Chinese mystery snail

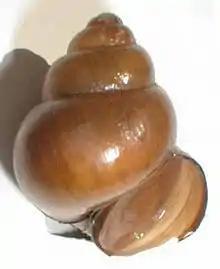
Shell of "Bellamya chinensis"

Species of the genus "Cipangopaludina" can be identified by their relatively large globose shells and concentrically marked opercula. The shell is conical and thin but solid, with a sharp apex and relatively higher spire and distant body whorl. This species has a small and round umbilicus and the spire is produced at an angle of 65–80°. "Cipangopaludina chinensis" exhibits light coloration as a juvenile and olive green, greenish brown, brown or reddish brown pigmentation as an adult. The inner coloration is white to pale blue.